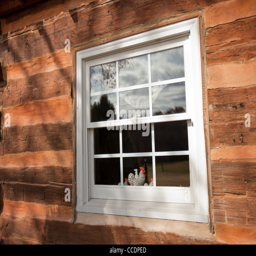
a kitchen window on the side of an old log cabin